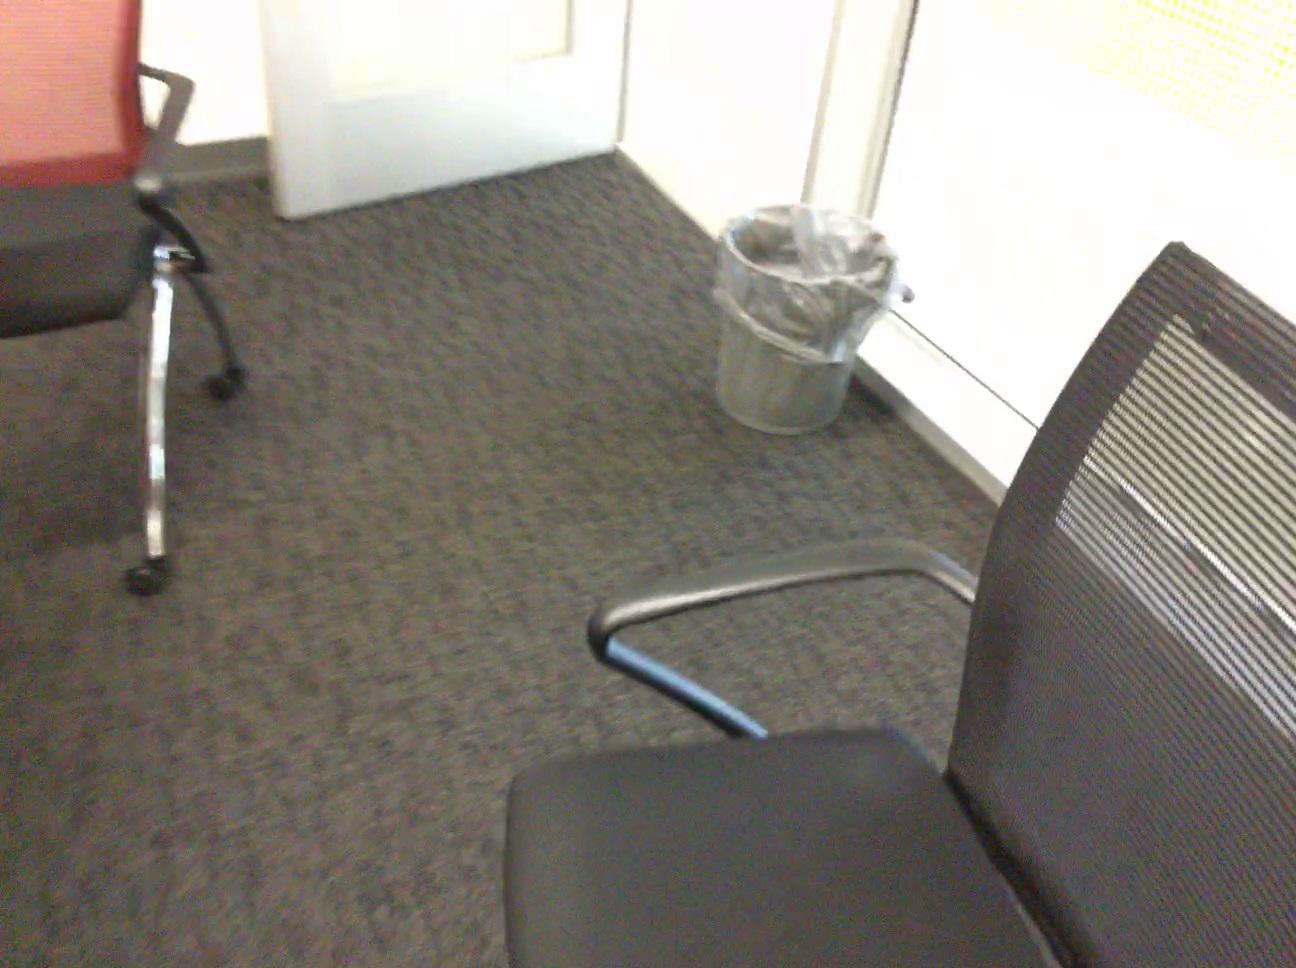
Question: Is the bin right of the table from the world's perspective? Final answer should be yes or no.
Answer: Yes